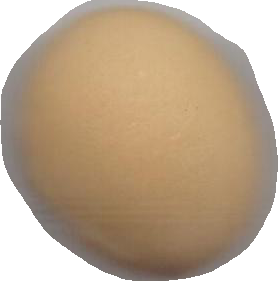
Variety: Grobogan